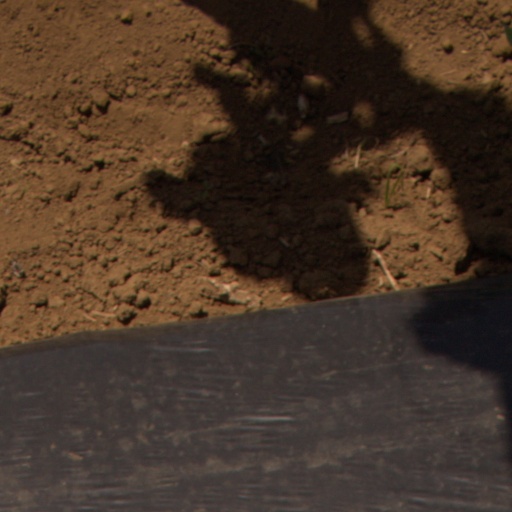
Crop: Jerusalem artichoke